Bonaventura Peeters the Elder

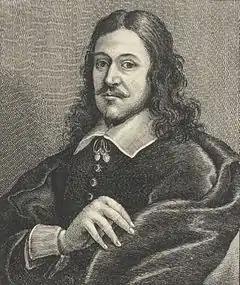
"Portrait of Bonaventure Peeters" by Wenceslas Hollar, 1649

Bonaventura Peeters (I) or Bonaventura Peeters the Elder (23 July 1614 – 25 July 1652) was a Flemish painter, draughtsman and etcher. He became one of the leading marine artists in the Low Countries in the first half of the 17th century with his depictions of marine battles, storms at sea, shipwrecks and views of ships in rivers and harbours.